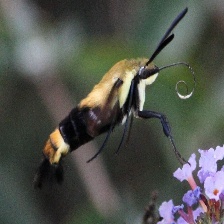
Species: CLEARWING MOTH